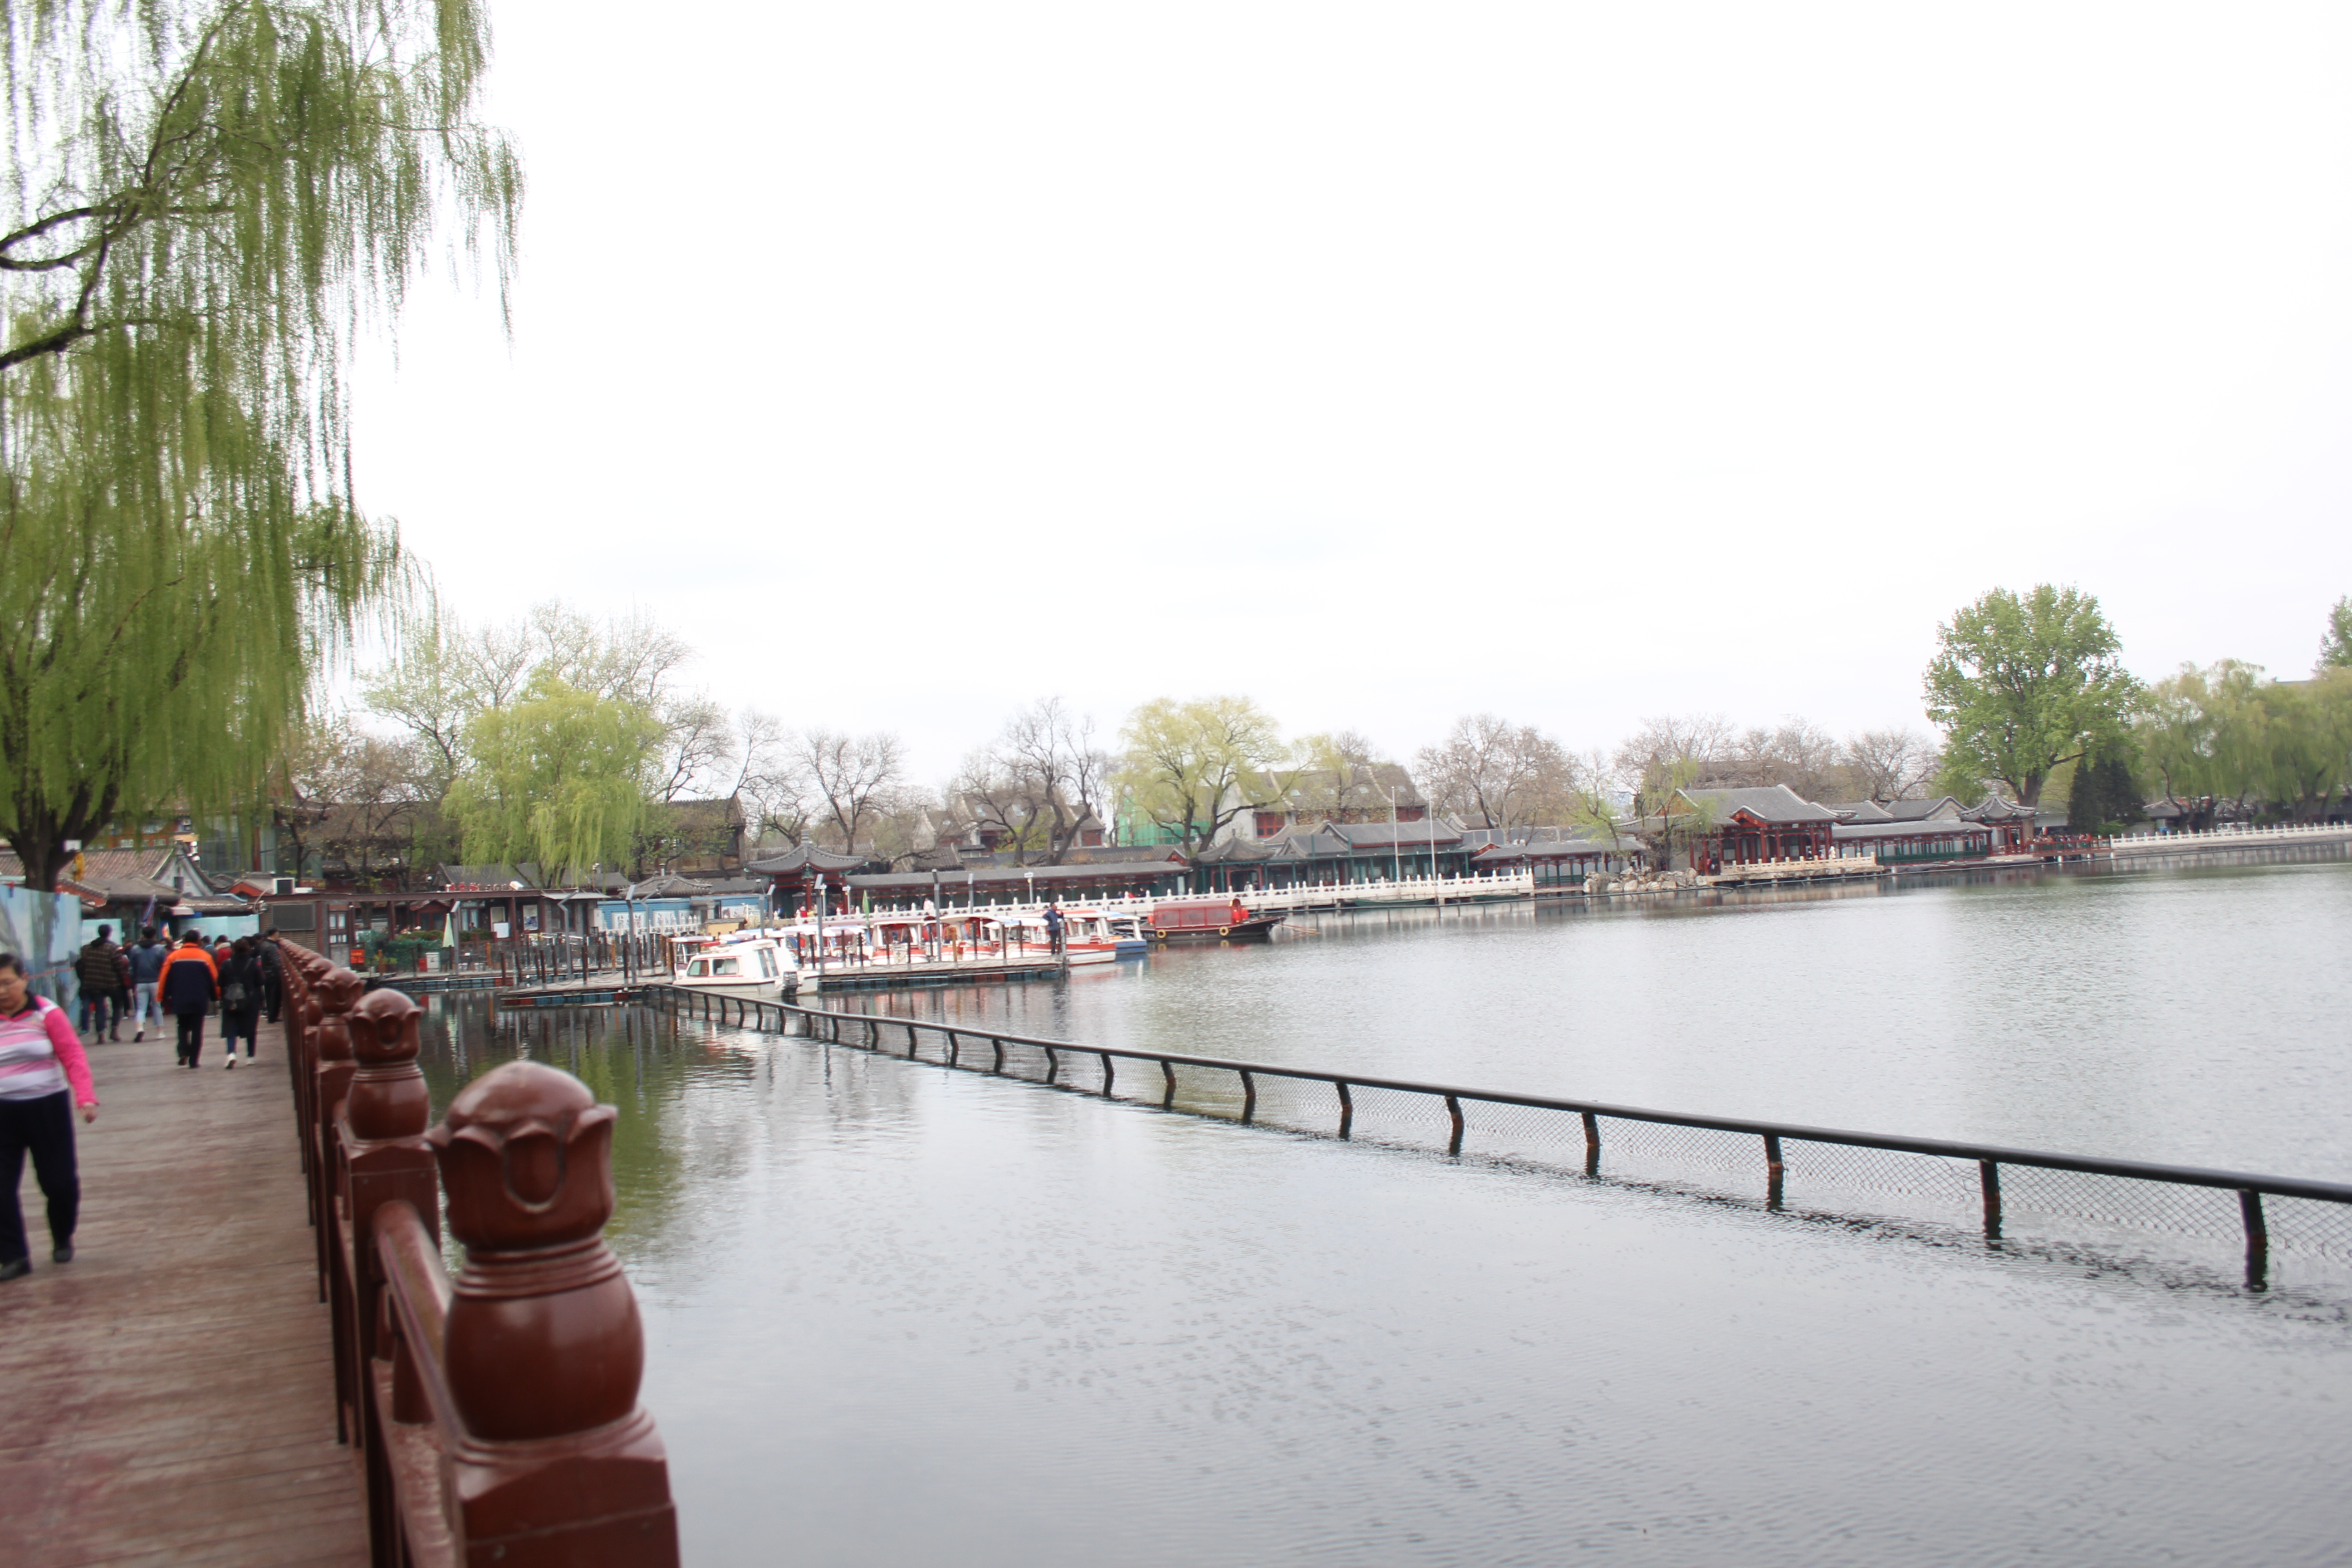
tourism, adventure, Beautiful Places, Pretty Places, environment, Interesting Places, harbin, museums, architecture, art, nature, museum, history, ancient history, china, asia, imperial palace, dynasty, waterway, river, water, water resources, bank, canal, tree, vacation, walkway, channel, reflecting pool, watercourse, recreation, landscape, plant, city, leisure, boardwalk, bayou, lake, nonbuilding structure, bridge